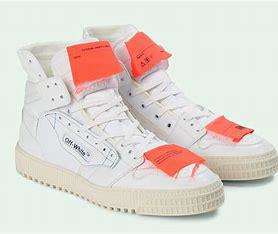
Brand: Off-White
Model: Court 3